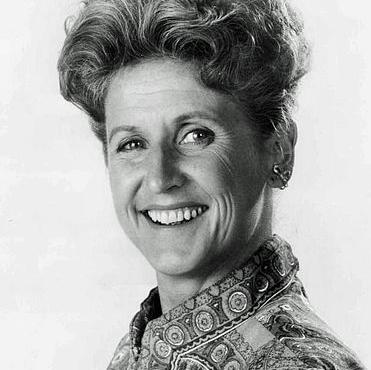
Age: 46